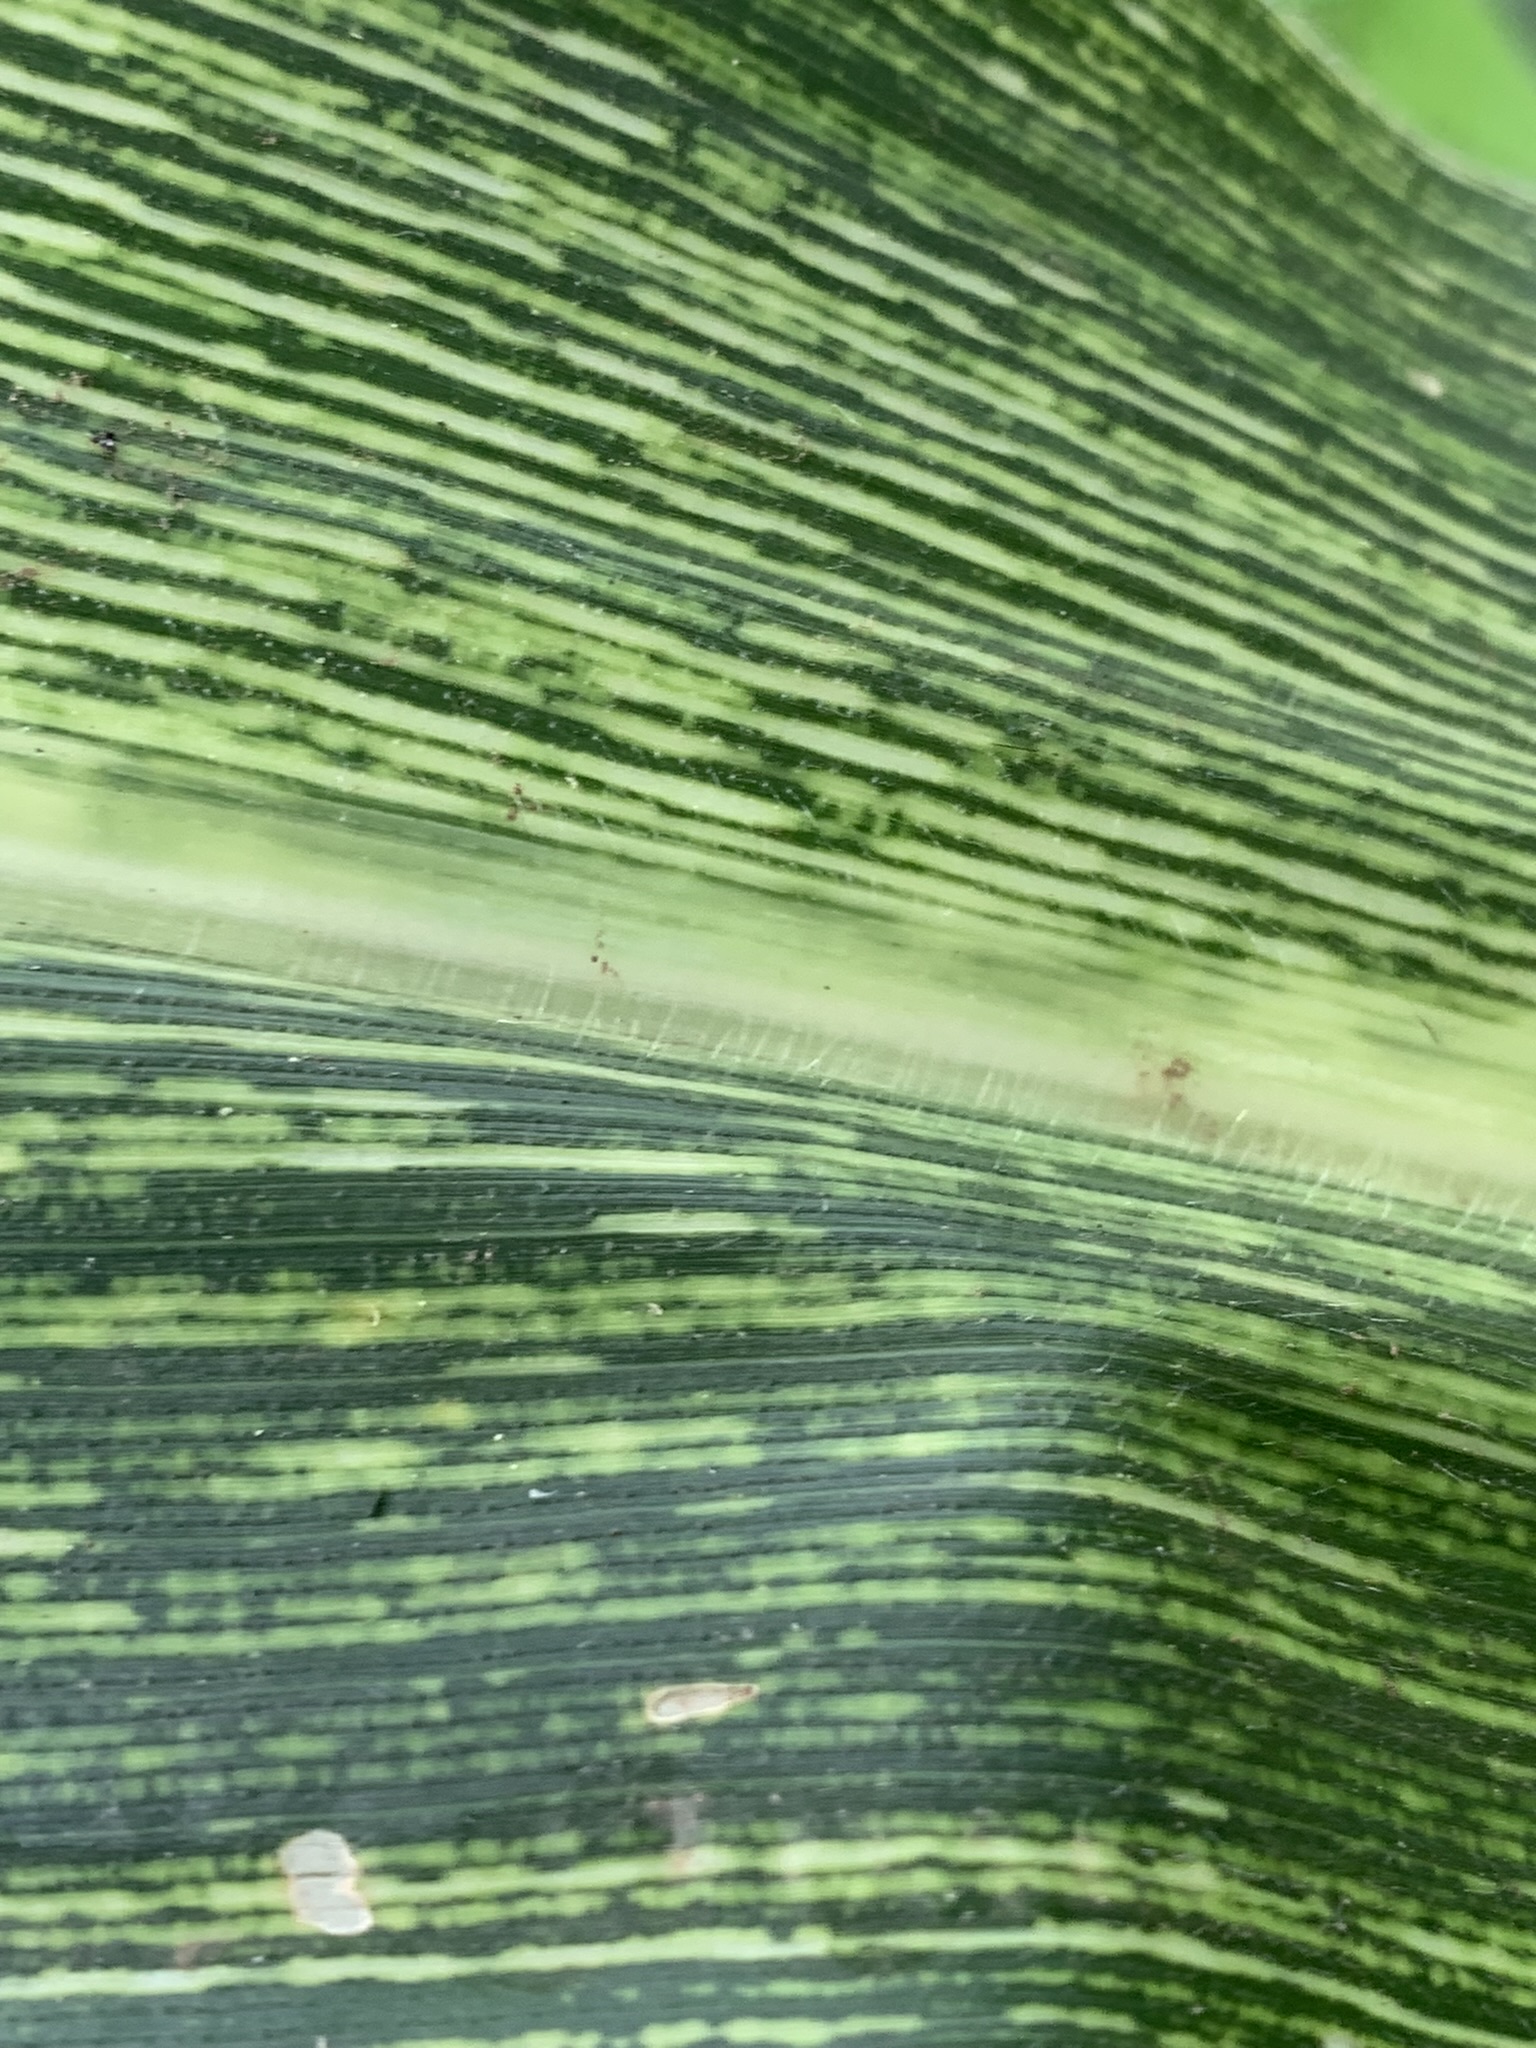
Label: MSV